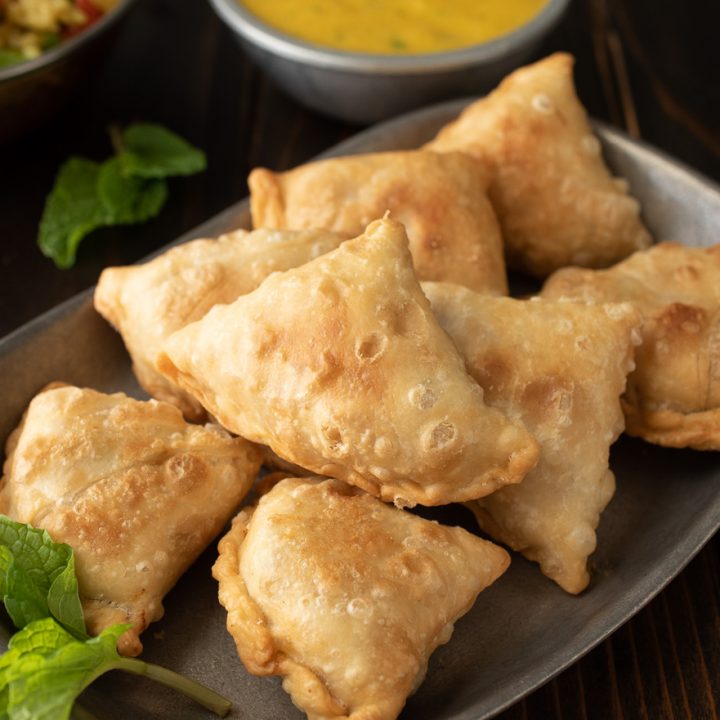
Dish: samosa